Suzuki Katana

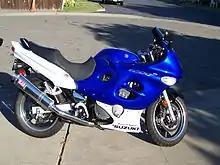
2006 model year GSX-F K6

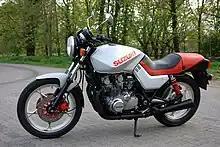
GS650G

Under a contract with Suzuki, a three-man team at Target Design worked to update the motorbike's image.